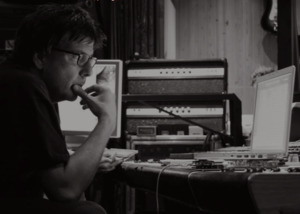
Howard Benson
Howard Benson er en amerikansk producer inden for musikbranchen. Han har bl.a. ageret producer for bandet Papa Roach.